National Register of Historic Places property types

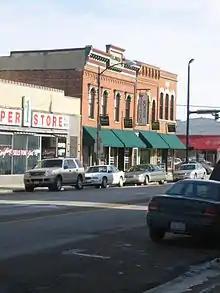
Historic districts often encompass numerous buildings, such as these in the Oregon Commercial Historic District, in Oregon, Illinois.

The National Register of Historic Places defines a historic district per U.S. federal law, last revised in 2004. According to the Register definition, a historic district is: "a geographically definable area, urban or rural, possessing a significant concentration, linkage, or continuity of sites, buildings, structures, or objects united by past events or aesthetically by plan or physical development. In addition, historic districts consist of contributing and non-contributing properties. Historic districts possess a concentration, linkage or continuity of the other four types of properties. Objects, structures, buildings and sites within a historic district are usually thematically linked by architectural style or designer, date of development, distinctive urban plan, and/or historic associations." For example, the largest collection of houses from 17th and 18th century America are found in the McIntire Historic District in Salem, Massachusetts.